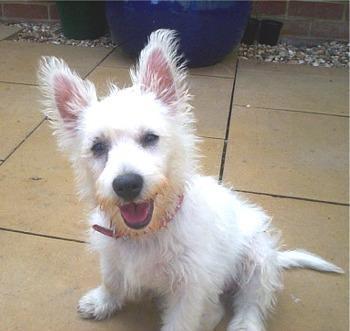
West_Highland_white_terrier